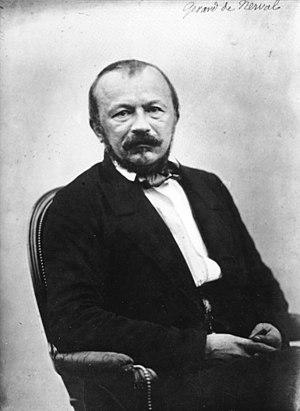
Photographie de Gérard de Nerval par Félix Nadar
Adrien Alban Tournachon, connu sous le pseudonyme Nadar jeune, né à Paris le 25 août 1825 et mort dans la même ville le 24 janvier 1903, est un photographe, peintre et dessinateur français.
Gérard Labrunie, dit Gérard de Nerval, est un écrivain et un poète français, né le 22 mai 1808 à Paris, ville où il est mort le 26 janvier 1855. Figure majeure du romantisme français, il est essentiellement connu pour ses poèmes et ses nouvelles, notamment son ouvrage Les Filles du feu, recueil de nouvelles, son recueil de sonnets publié en 1854 et sa nouvelle poétique Aurélia publiée en 1855.
Leonor Fini, pseudonyme d’Eleonor Fini, née à Buenos Aires le 30 août 1908 et morte à Paris le 18 janvier 1996, est une artiste peintre surréaliste, graveuse, lithographe, décoratrice de théâtre et écrivaine française d'origine italienne.
Jacques Abeille est un écrivain français né le 17 mars 1942. Influencé par le mouvement surréaliste auquel il participera dans les années 1960-1970, il est principalement connu pour le cycle romanesque organisé autour d'un univers imaginaire initié par la publication au début des années 1980 des Jardins statuaires. Il a par ailleurs écrit plusieurs recueils de poésie et de nouvelles, et est l'auteur d'une œuvre érotique importante, publiée pour partie sous le pseudonyme de Léo Barthe.